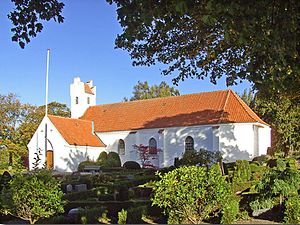
Hoed Sogn
Hoed kirke
fra sydøst
Hoed Sogn er et sogn i Norddjurs Provsti. Sognet ligger i Norddjurs Kommune; indtil Kommunalreformen i 1970 lå det i Djurs Sønder Herred. I Hoed Sogn ligger Hoed Kirke.